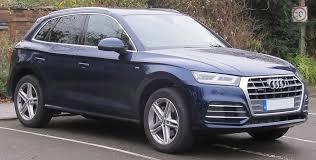
Label: noambulance